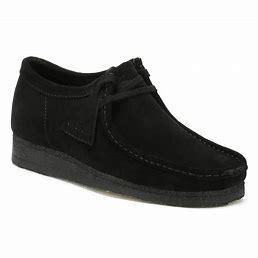
Brand: Clarks
Model: Originals Clarks Originals Wallabee